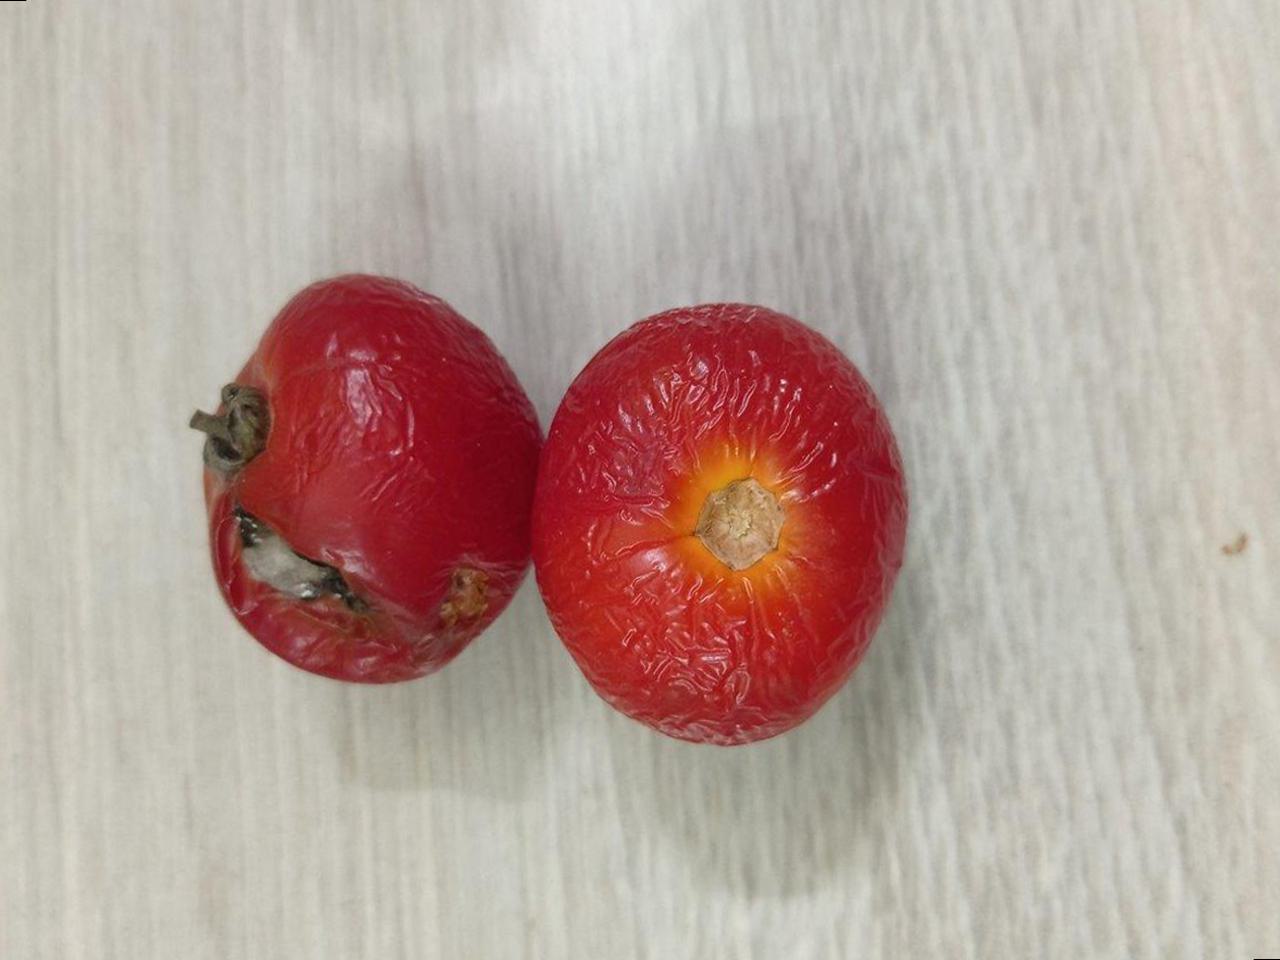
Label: Rotten